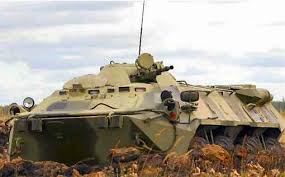
Label: BTR